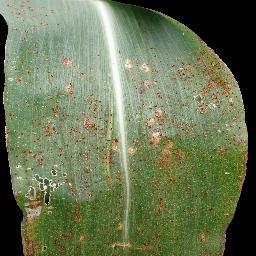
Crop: corn
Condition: (maize)_common_rust